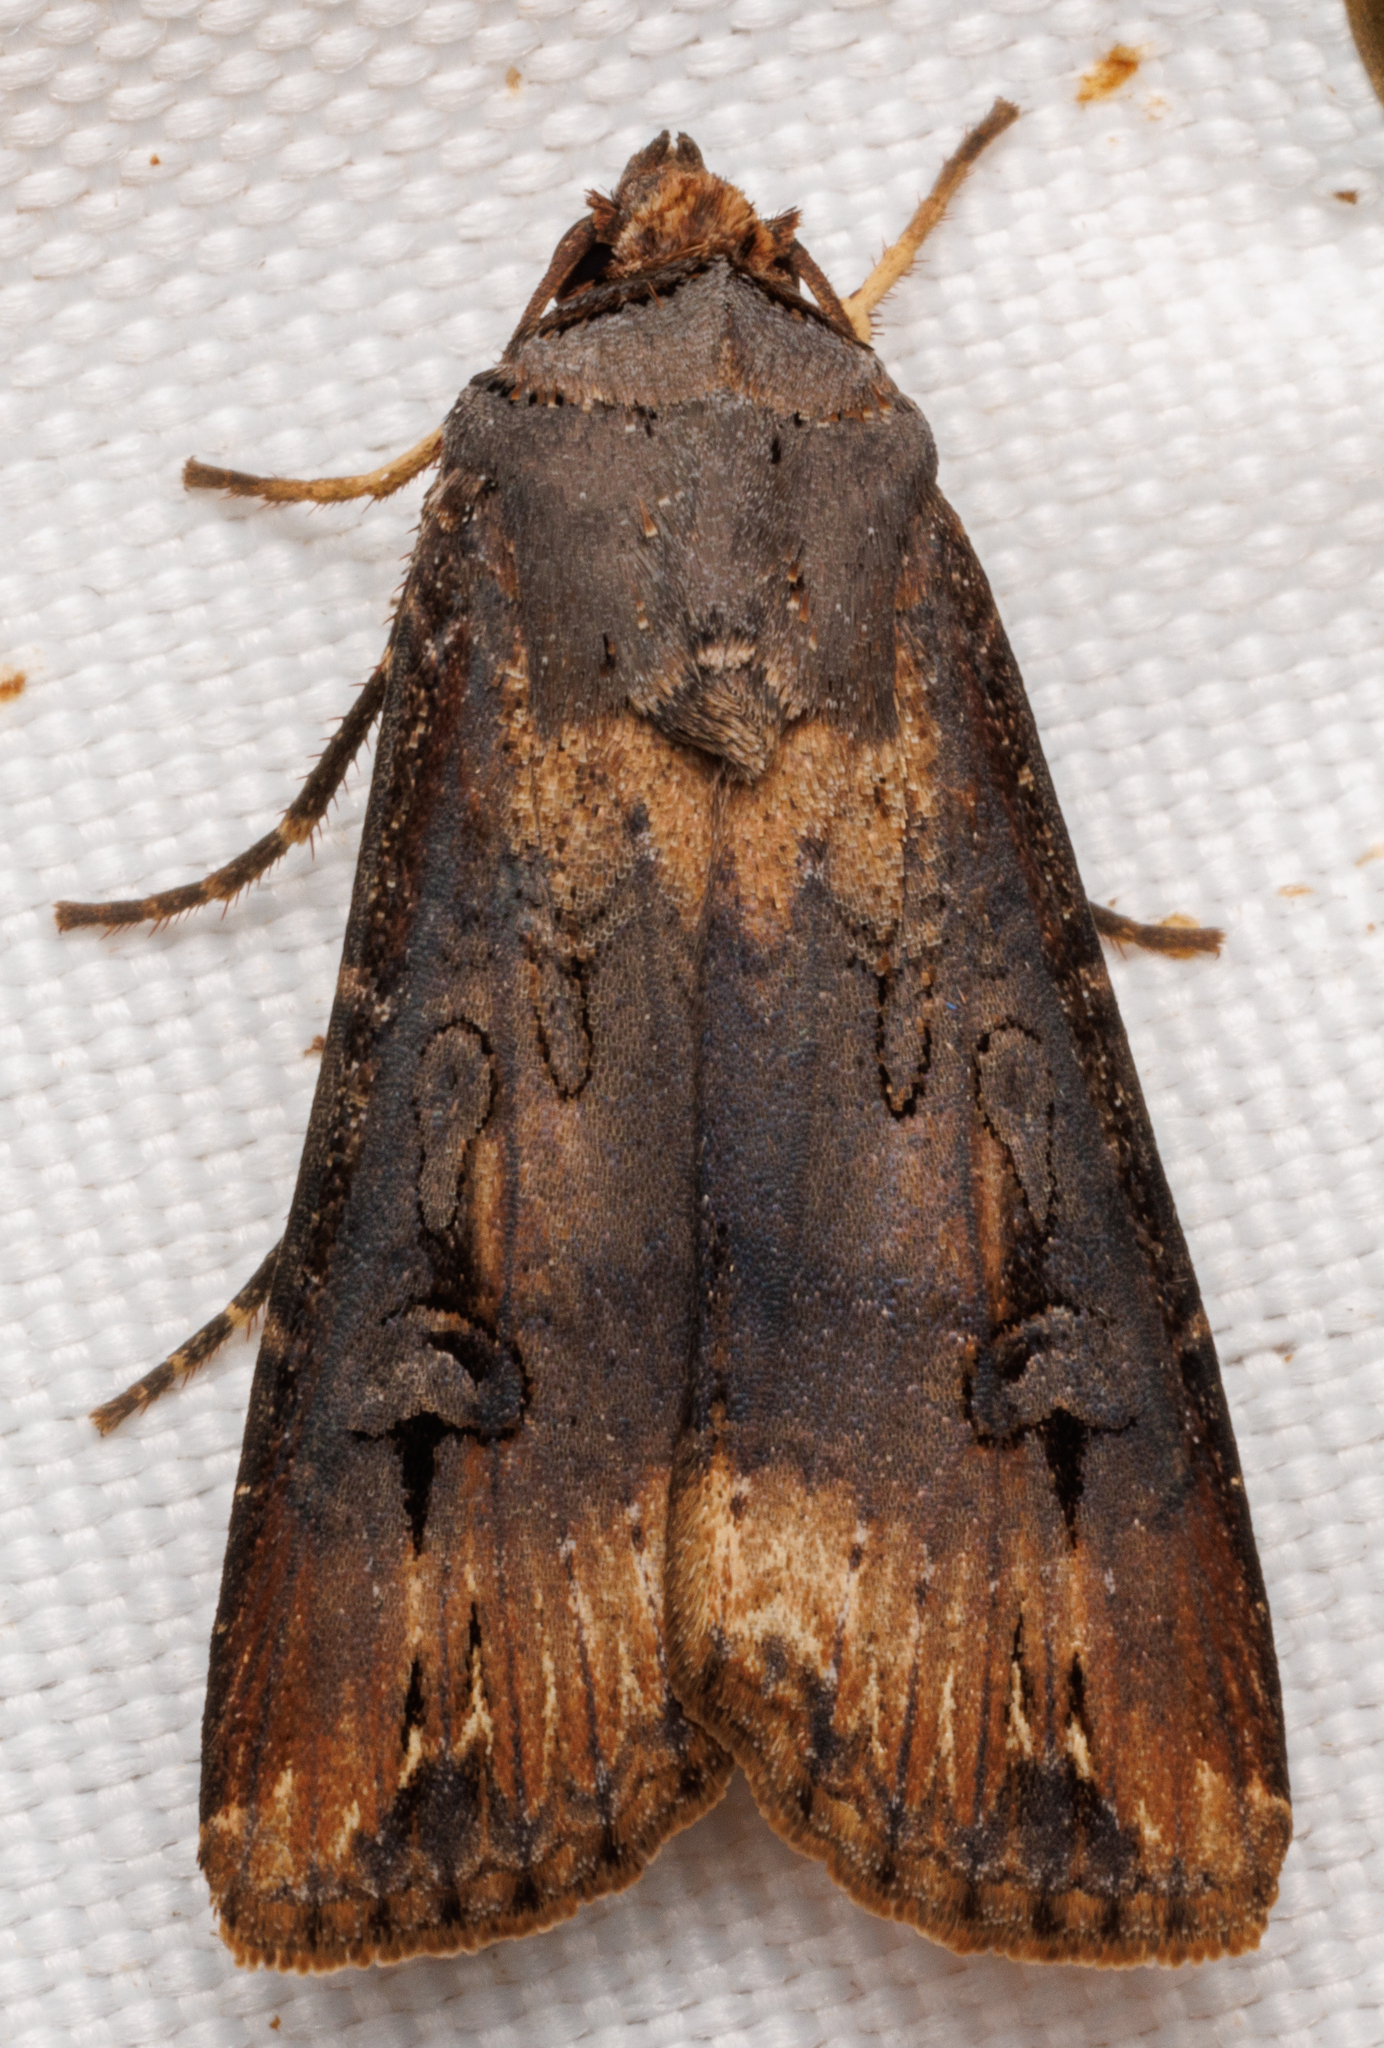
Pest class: cutworms